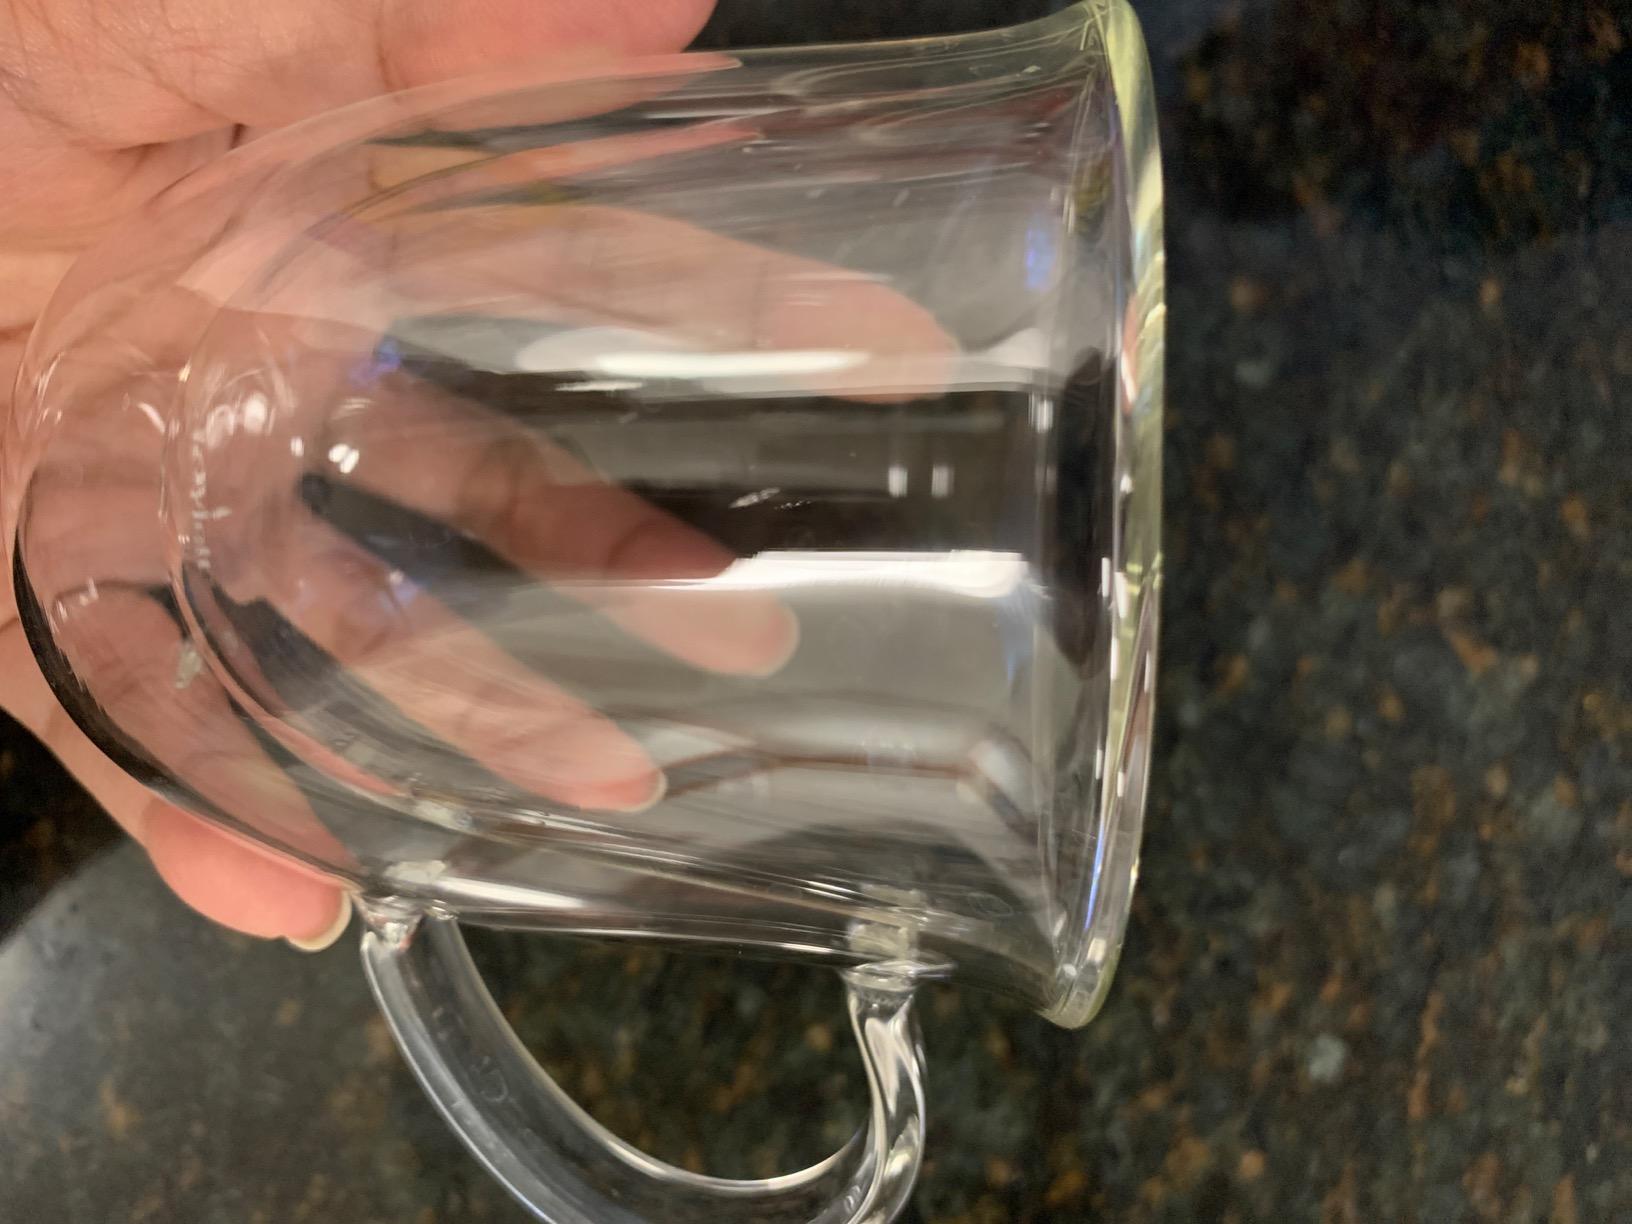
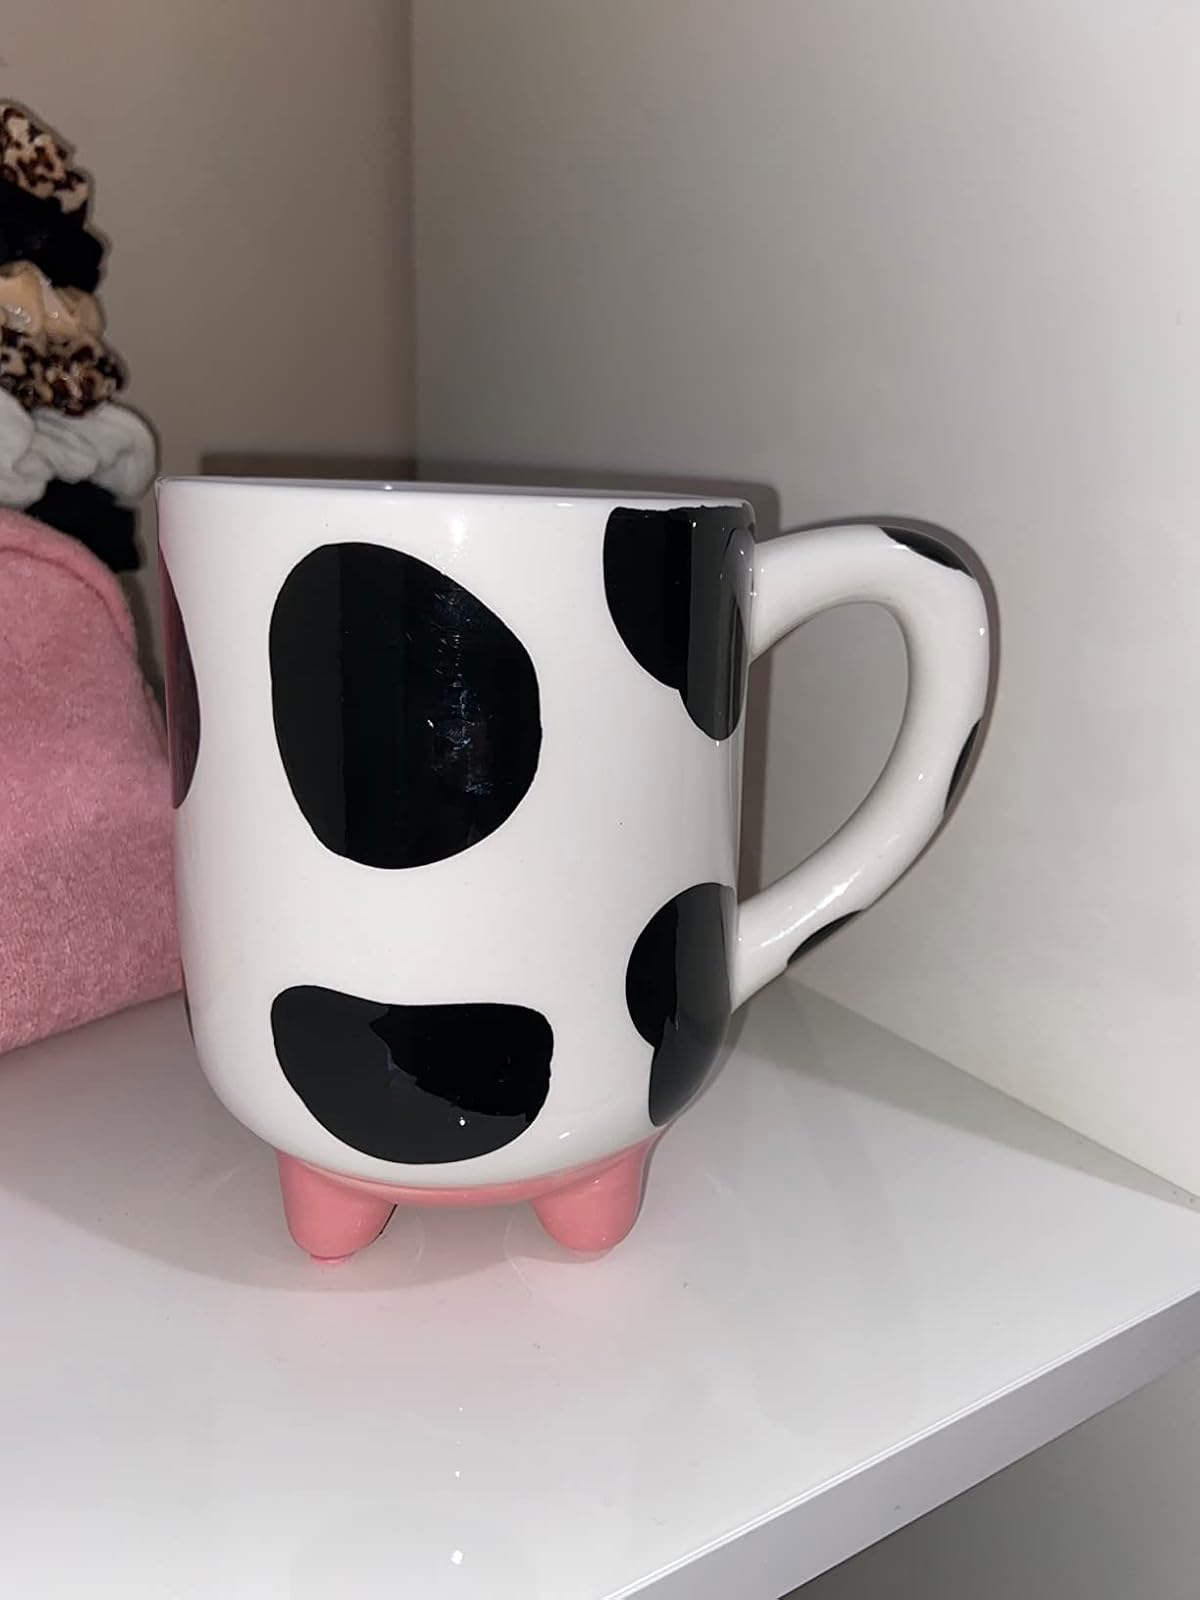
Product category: items_mug
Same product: no